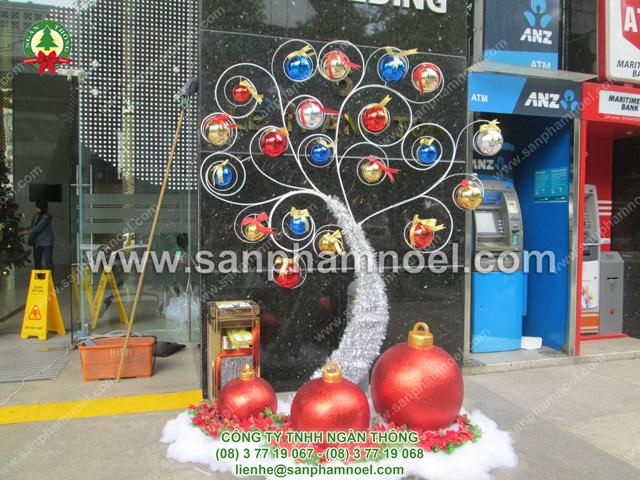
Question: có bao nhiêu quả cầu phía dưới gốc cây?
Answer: có ba quả cầu phía dưới gốc cây